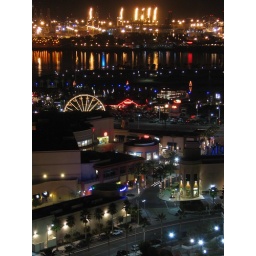
taken from my office window one random night. the port of long beach is in the background.